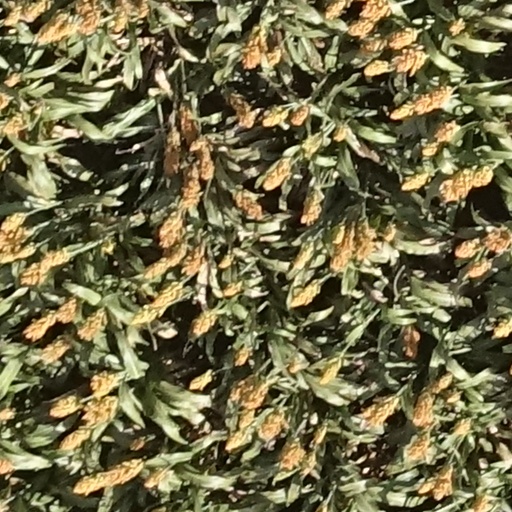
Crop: sorghum